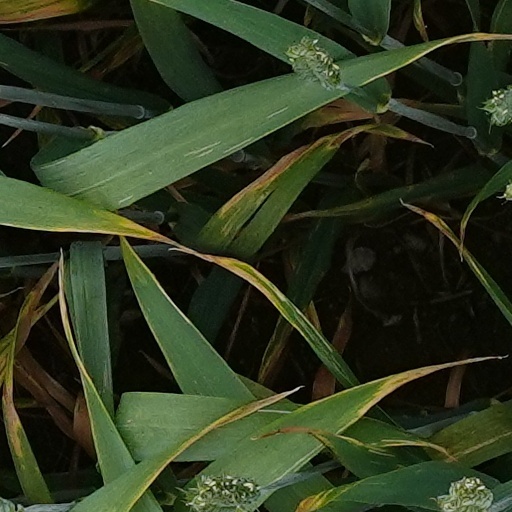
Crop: wheat